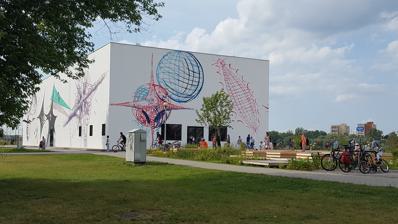
Building: Museum of Modern Art, Warsaw
Country: Poland
Year built: 2005
Modern art museum in Warsaw, Poland Museum of Modern Art in Warsaw Muzeum Sztuki Nowoczesnej w Warszawie Interactive fullscreen map Established 2005 ( 2005 ) Location Śródmieście, Warsaw , Poland Director Joanna Mytkowska Architect Thomas Phifer Public transit access Centrum Świętokrzyska Website www .artmuseum .pl /en The Museum of Modern Art in Warsaw ( Polish : Muzeum Sztuki Nowoczesnej w Warszawie , MSN), also known as MSN Warsaw , is a modern and contemporary art museum in Warsaw , Poland . The museum was founded in 2005 and the director of the museum since June 6, 2007 has been Joanna Mytkowska . MSN was a cultural institution co-run by the Ministry of Culture and National Heritage and the city of Warsaw, from 2023 it is a local government cultural institution run by the city of Warsaw. In 2024, the museum opened in its Thomas Phifer -designed venue at Marszałkowska Street . The permanent collection is expected to be presented by February 2025. Before its current location, the museum was located at temporary premises: Museum at Pańska (office spaces at ul. Pańska 3) and the Museum over Vistula pavilion (exhibition space at Wybrzeże Kościuszkowskie 22), which was designed by A. Krischanitz and decorated by Sławomir Pawszak. Thomas Phifer Building MSN construction in 2023, as seen from the Palace of Culture and Science In 2006, the first international architectural competition for the design of the museum was announced. The competition was won in February 2007 by architect C. Kerez . It was chosen from over 100 designs. Eventually however, in May 2012, the City terminated the contract with Christian Kerez. At the same time it was decided that for the next three years the temporary location for the museum would be in Pańska Street, off the nearby main thoroughfare Emilii Plater. The new custom-built museum was designed by the New York City-based architecture studio Thomas Phifer and Partners, chosen in the two-stage tender proceeding in 2013–14. Located on the northern side of Plac Defilad (city center), it was opened on 25 October 2024. Collection and program Museum on the Vistula The museum presents the achievements and changes in Polish art of the twentieth and twenty-first century in an international context, creates an art collection, presents significant phenomena in the field of visual arts, film, theater and music, as well as supports exceptionally talented artists. The museum has in its collection works by Mirosław Bałka , Yael Bartana , Wojciech Bąkowski, Rafał Bujnowski, Oskar Dawicki , Ion Grigorescu , Aneta Grzeszykowska , KwieKulik , Deimantas Narkevičius , Jadwiga Sawicka, Krzysztof Wodiczko , Andrzej Wróblewski , Artur Żmijewski , Magdalena Abakanowicz , Paweł Althamer , Katarzyna Kozyra , Jarosław Modzelewski, Katarina Šeda , Wilhelm Sasnal , Marek Sobczyk, Monika Sosnowska , Alina Szapocznikow , Piotr Uklański , archives of Eustachy Kossakowski, among others. Selected temporary exhibitions Tiger in the Garden – The Art of Maria Prymaczenko (2024) Cruel Tales. Aleksandra Waliszewska and the Symbolism of the East and the North – at the Lithuanian National Museum of Art (2022) Things Have Turned – an exhibition on the 50th anniversary of the monthly Literatura na Świecie (2021) Henryk Streng/Marek Włodarski and Jewish-Polish Modernism (2021) MIRIAM CAHN : I, THE HUMAN BEING (2019) Daniel Rycharski. Fears (2019) Edi Hila. Painter of Transformation (2018) Danwen Xing , Diary. Avant-Garde in China 1993–2003 (2018) Zofia Rydet . Record, 1978–1990 (2015) Július Koller “?” (2015) Andrzej Wróblewski : Recto / Verso 1948–1949, 1956–1957 (2015) Maria Bartuszová . Transitional forms (2014) Wall and Tower, show of works by Israeli artist Yael Bartana (2009) Domestication, exhibition of works by Palestinian artist Ahlam Shibli (2009) 9 Rays of Light in the Sky, show of works by Henryk Stażewski (2008) Żelimir Żilnik at the Museum of Modern Art in Warsaw (2008) Sharon Hayes – In the Near Future (2008) Gallery Miriam Cahn , o.T. 10.05.2012 (2012) Artur Żmijewski , Paweł Althamer , Visit of Professor Zemła (2013) Edward Narkiewicz, Untitled (1969) Mirosław Bałka , Black Pope and Black Sheep (1987) Paulina Ołowska , Museum (2010) Paweł Althamer , Burlaks (2012) Wilhelm Sasnal , Anka (2010) Wilhelm Sasnal, Untitled (Astronaut) (2011) David Ter-Oganjan, Nagorno-Karabakh (2011) Joanna Rajkowska , Greetings from Jerusalem Avenue (2002, Jerusalem Avenue, Warsaw ) Jens Haaning , Bródno (2012, Bródno Park ) Paweł Althamer and Rirkrit Tiravanija , Overturned Tea House With Coffee Machine (2005, Bródno Park ) See also Visual arts portal Poland portal Zachęta National Gallery of Art Ujazdów Castle Bródno Park References